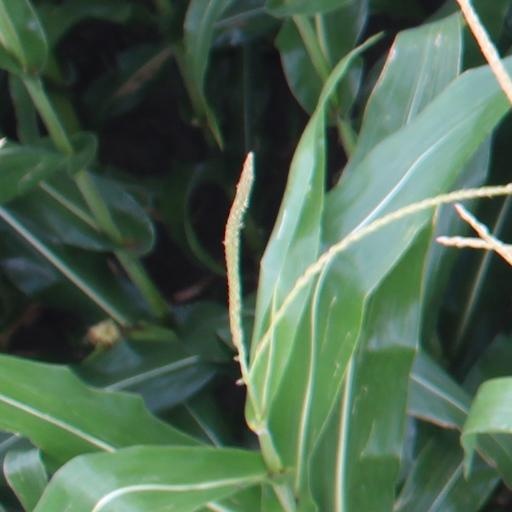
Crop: maize; corn